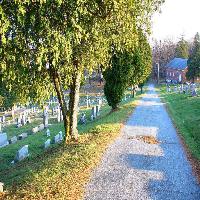
Weather: sun or clear